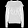
Label: Pullover